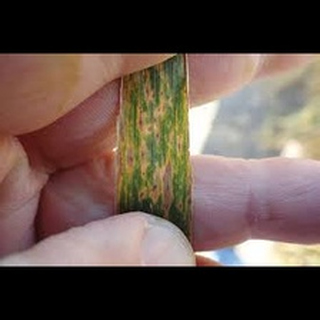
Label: wheat_leaf_blight